Orange County, Virginia

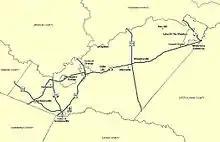
A Map of Orange County, VA

"Note: the US Census treats Hispanic/Latino as an ethnic category. This table excludes Latinos from the racial categories and assigns them to a separate category. Hispanics/Latinos can be of any race."